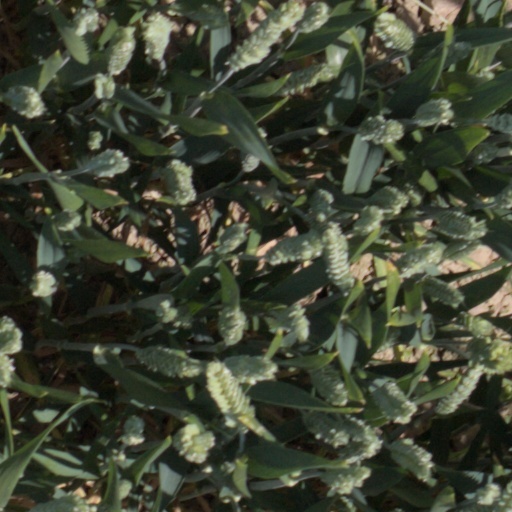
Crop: wheat